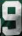
Number: 9